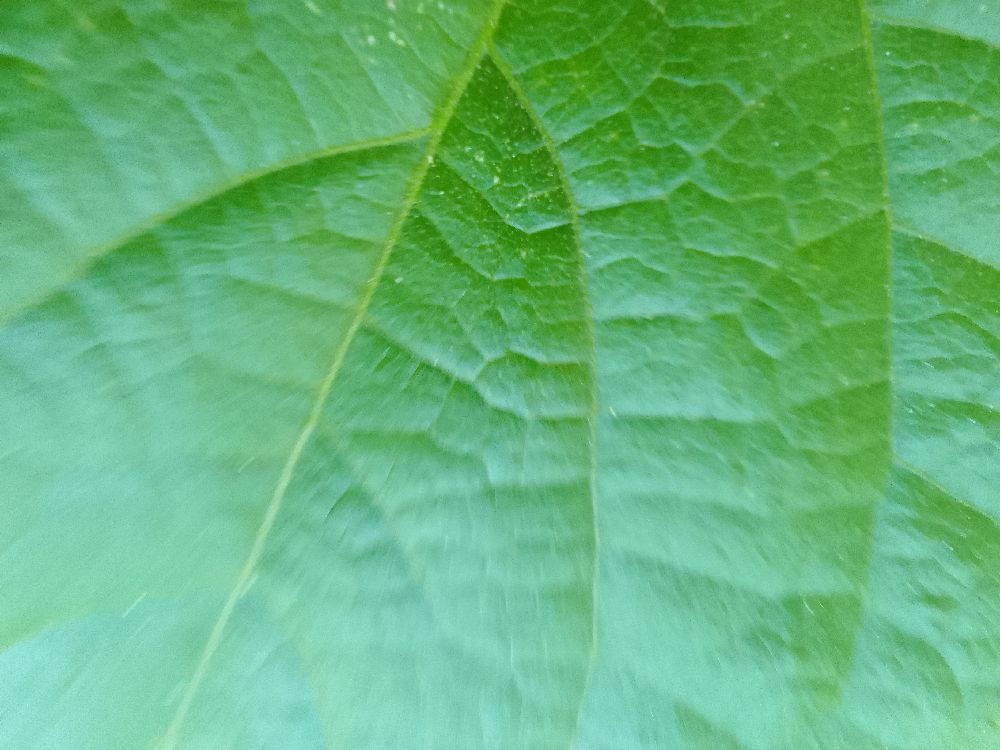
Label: healthy